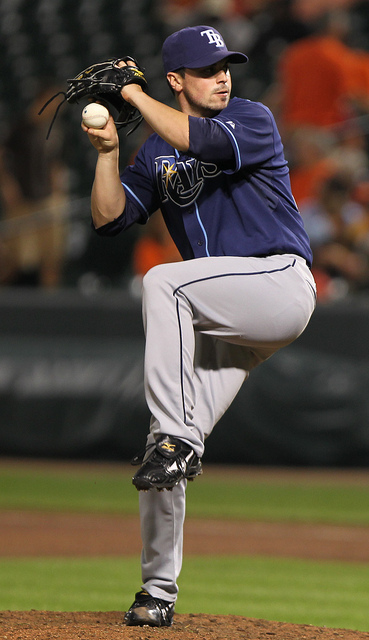
một người đàn ông đang chuẩn bị ném quả bóng chày